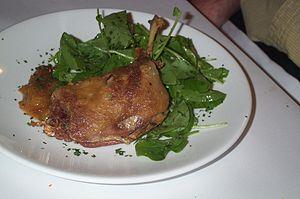
La cuisine occitane est une cuisine diversifiée qui a des traits caractéristiques de la cuisine méditerranéenne, mais se différencie des cuisines catalane et italienne. En raison de la taille de l'Occitanie et la grande variété de ses terroirs, allant des Pyrénées aux Alpes, de la côte méditerranéenne au Massif central qu'elle englobe majoritairement, c'est une cuisine très variée mais, au-delà de la traditionnelle partition entre l'usage de la graisse de canard au sud ouest et de l'huile d'olive au sud-est, il existe un certain nombre de traits communs à l'ensemble de ce territoire et l'opposant parfois nettement au reste de la France.